Cosmic dust

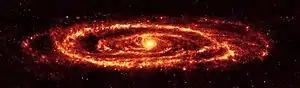
Cosmic dust of the Andromeda Galaxy as revealed in infrared light by the Spitzer Space Telescope.

A wide range of methods is available to study cosmic dust. Cosmic dust can be detected by remote sensing methods that utilize the radiative properties of cosmic dust particles, cf. Zodiacal light measurement.